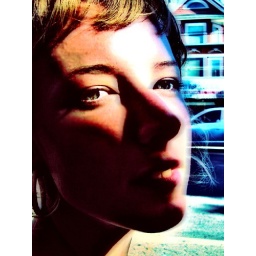
allie in blue and red